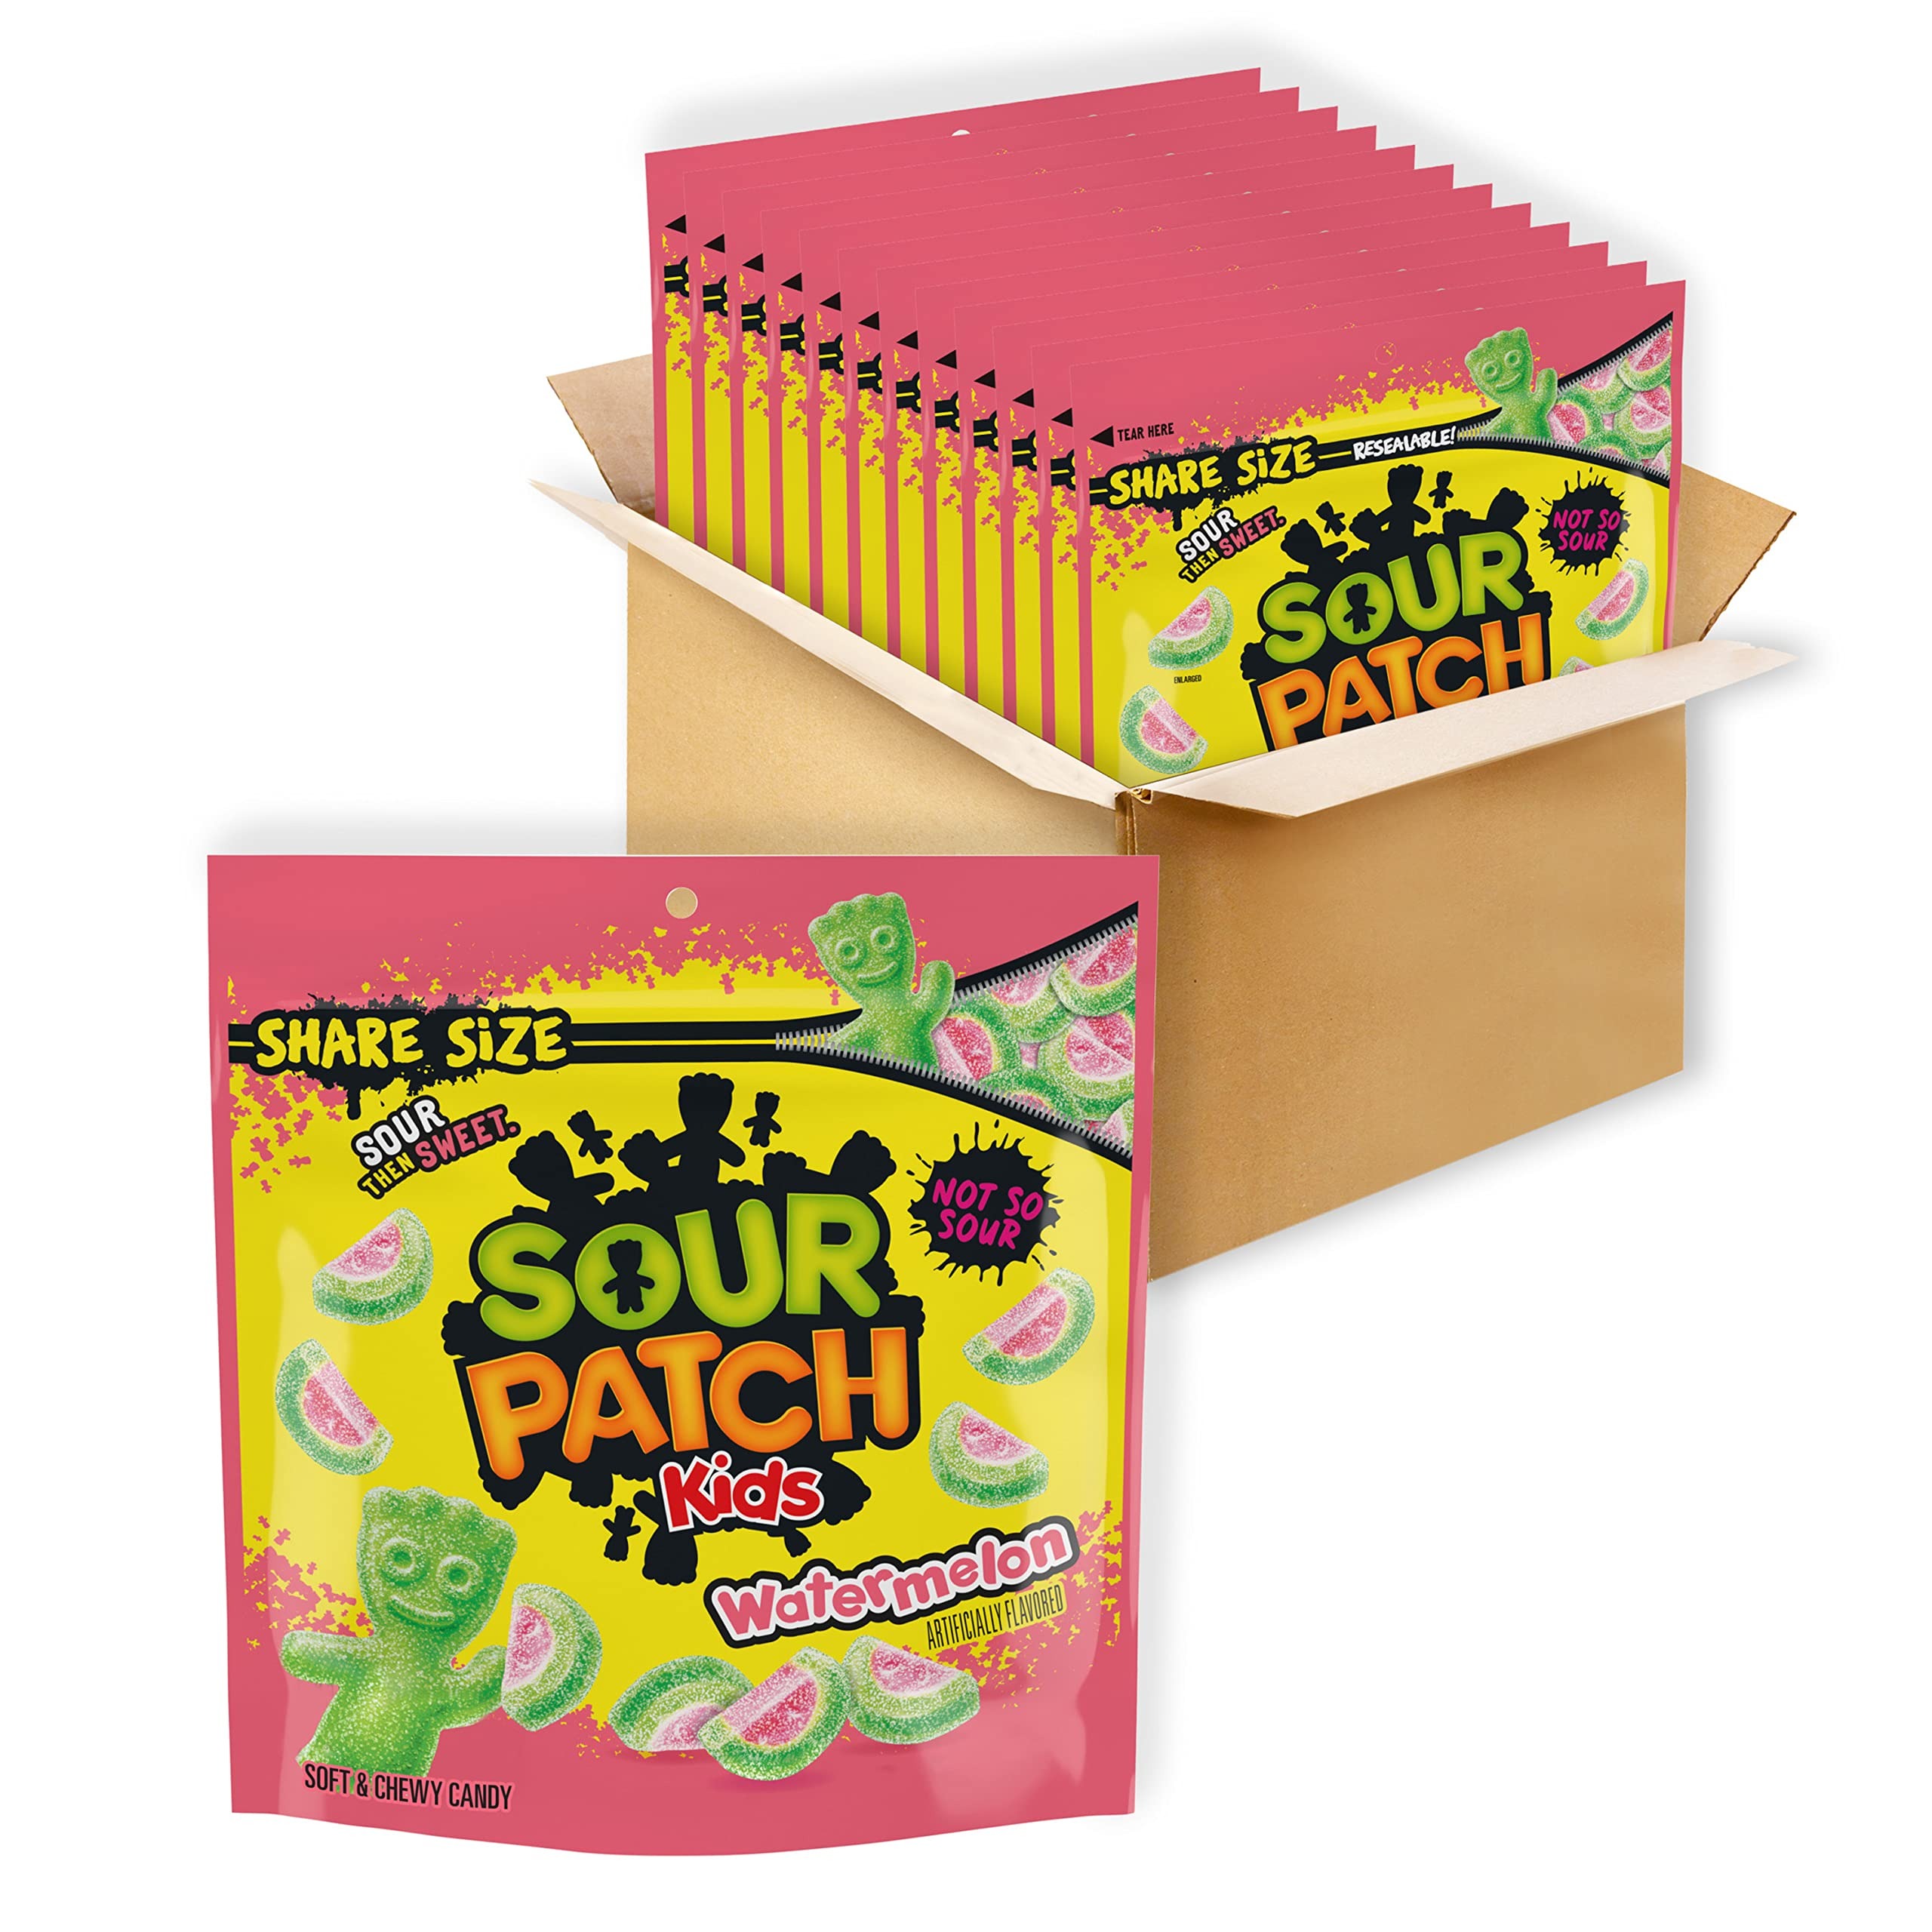
Item Name: SOUR PATCH KIDS Watermelon Soft & Chewy Candy, Share Size, Bulk Candy, 12 - 12 oz Bags
Bullet Point 1: Twelve 12 oz share size bags of SOUR PATCH KIDS Watermelon Soft & Chewy Candy
Bullet Point 2: Sour gummy candy with an intense watermelon flavor that's SOUR. SWEET. GONE
Bullet Point 3: A fat free food, this SOUR THEN SWEET treat brings the fun with its adorable watermelon slice shape
Bullet Point 4: Sour candy that adds a touch of summer to snacks for home, school and the office
Bullet Point 5: Delicious soft candy for holidays, parties, game nights and movie nights
Value: 12.0
Unit: Count

Price: 4.19